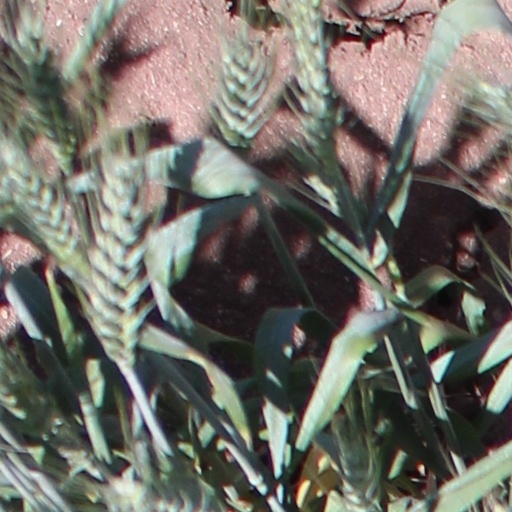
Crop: wheat